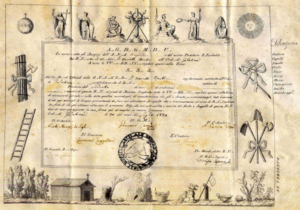
Le royaume des Deux-Siciles est un État souverain d'Europe du Sud qui a existé de 1816, année de l'unification du royaume de Sicile et du royaume de Naples, jusqu'en 1861, année de l'annexion des Deux-Siciles au jeune royaume d'Italie à la suite de l'expédition des Mille et de la deuxième guerre d'indépendance. Gouverné par quatre rois de la dynastie des Bourbons-Siciles, il s'étendait sur l'Italie du Sud et la Sicile.